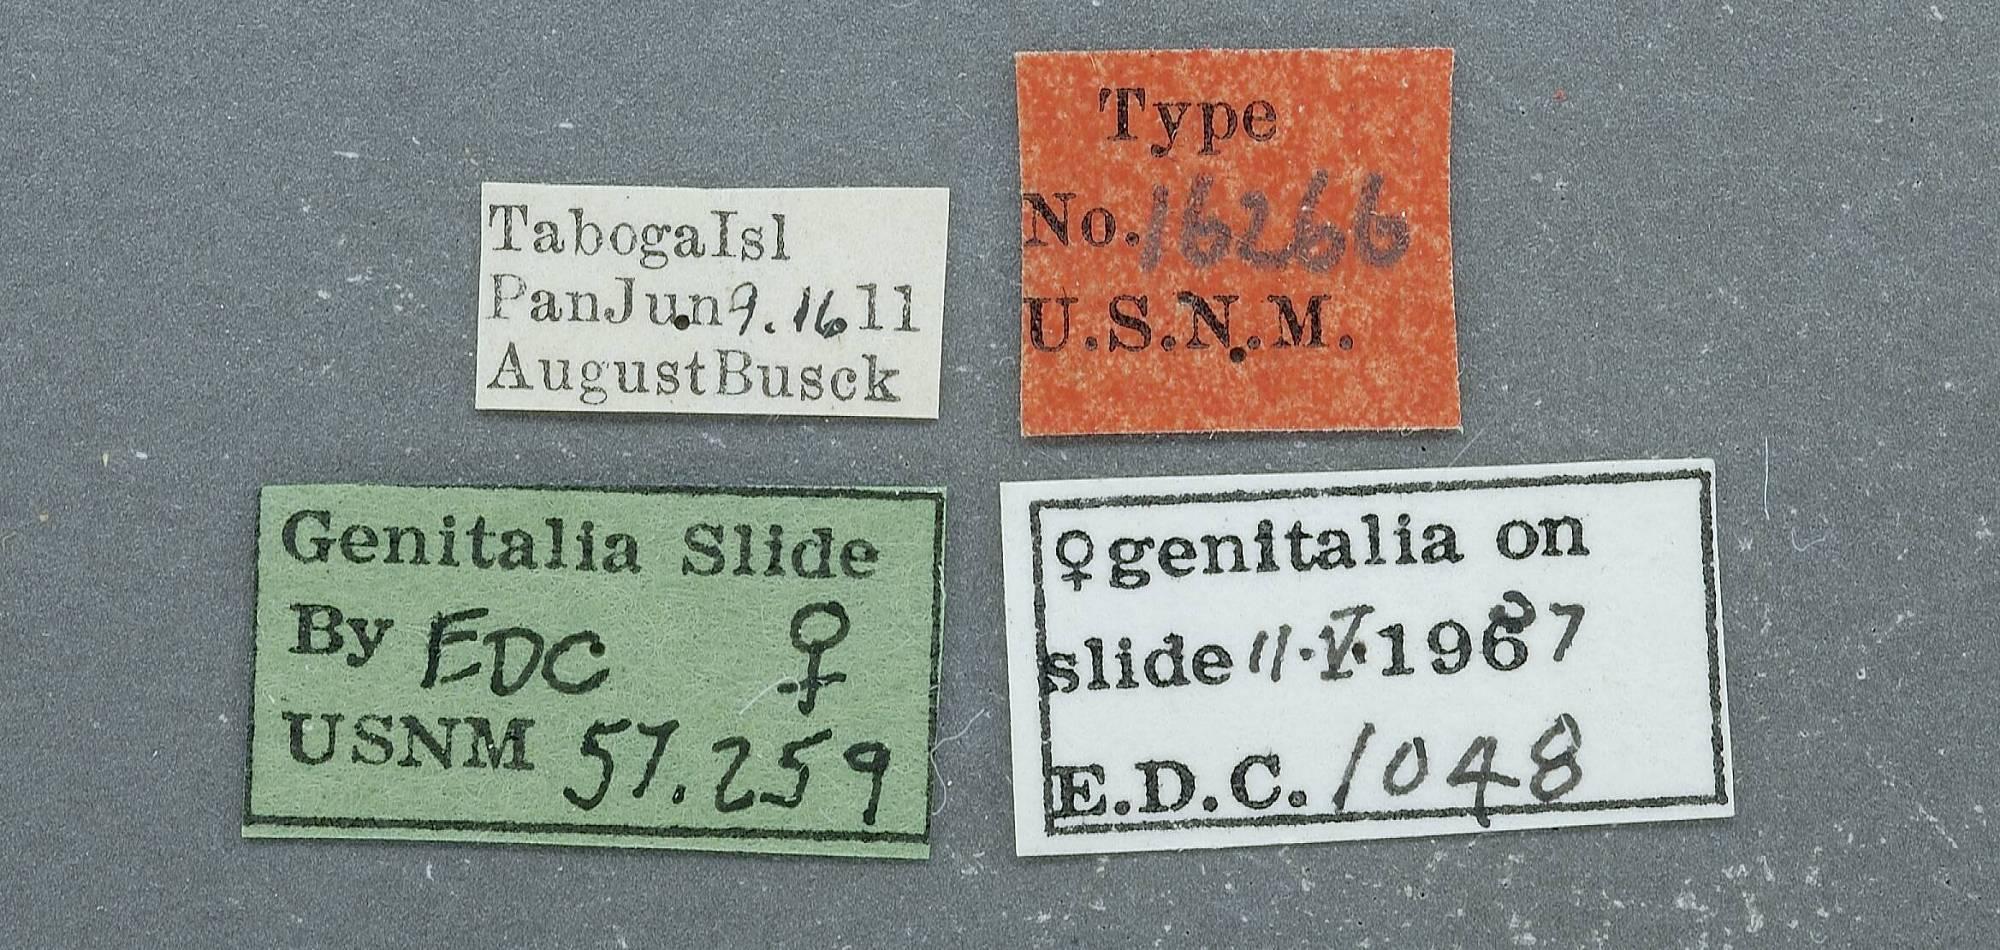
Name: Xantippe olivalis
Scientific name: Xantippe olivalis Dyar
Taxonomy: Animalia, Arthropoda, Insecta, Lepidoptera, Pyralidae
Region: A. Busck
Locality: Taboga Island, [Not Stated], Panama
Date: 22 Feb 1912